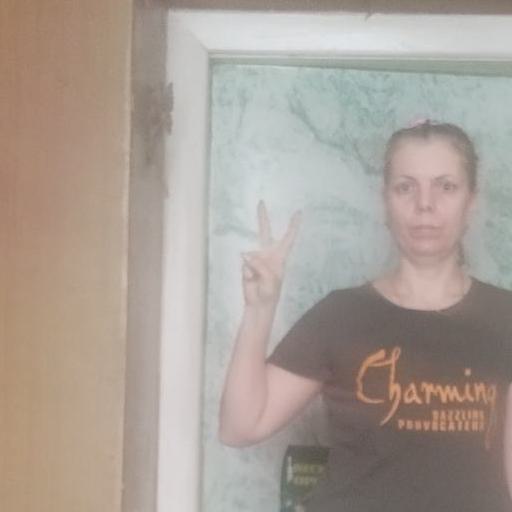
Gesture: peace